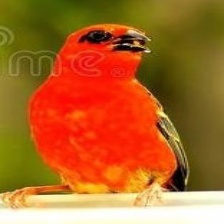
Species: RED FODY
Scientific name: FOUDIA MADAGASCARIENSIS